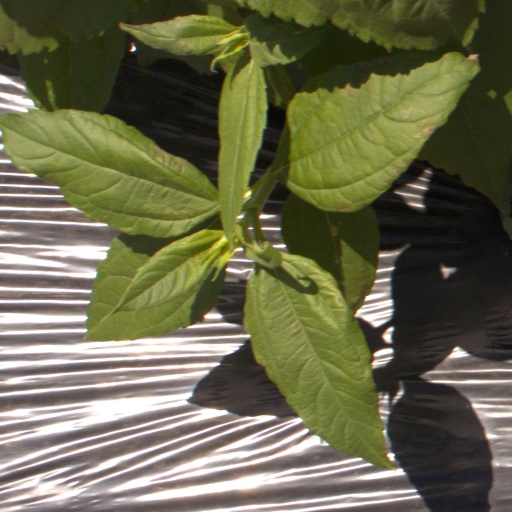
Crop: Jerusalem artichoke